Circassians

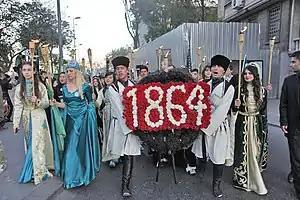
Circassians commemorate the banishment of the Circassians from Russia in Taksim, Istanbul

The traditional male costume includes a coat with wide sleeves, shirt, pants, a dagger, sword, and a variety of hats and shoes. Traditionally, young men in the warriors' times wore coat with short sleeves—in order to feel more comfortable in combat. Different colors of clothing for males were strictly used to distinguish between different social classes, for example white is usually worn by princes, red by nobles, gray, brown, and black by peasants (blue, green and the other colors were rarely worn).